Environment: real
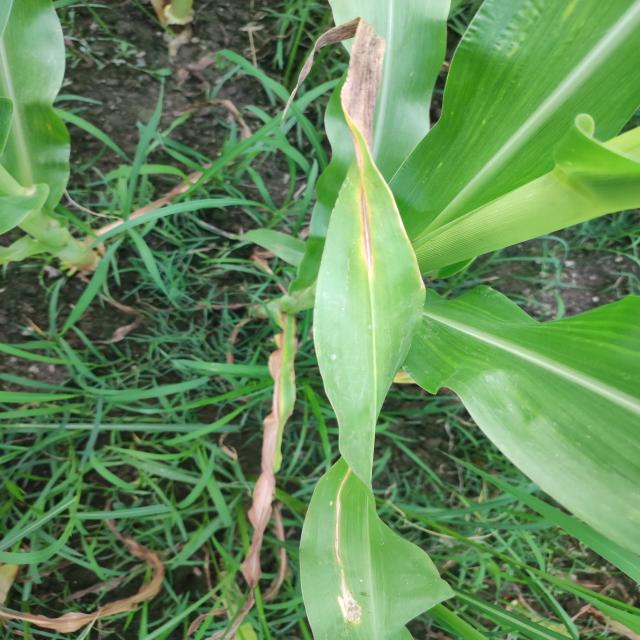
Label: nitrogen_deficiency